Beacon, Iowa

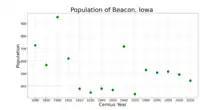
The population of Beacon, Iowa from US census data

Coal miners in Beacon joined the United Mine Workers union in 1894, organizing local 178. By 1902, this had 100 members.